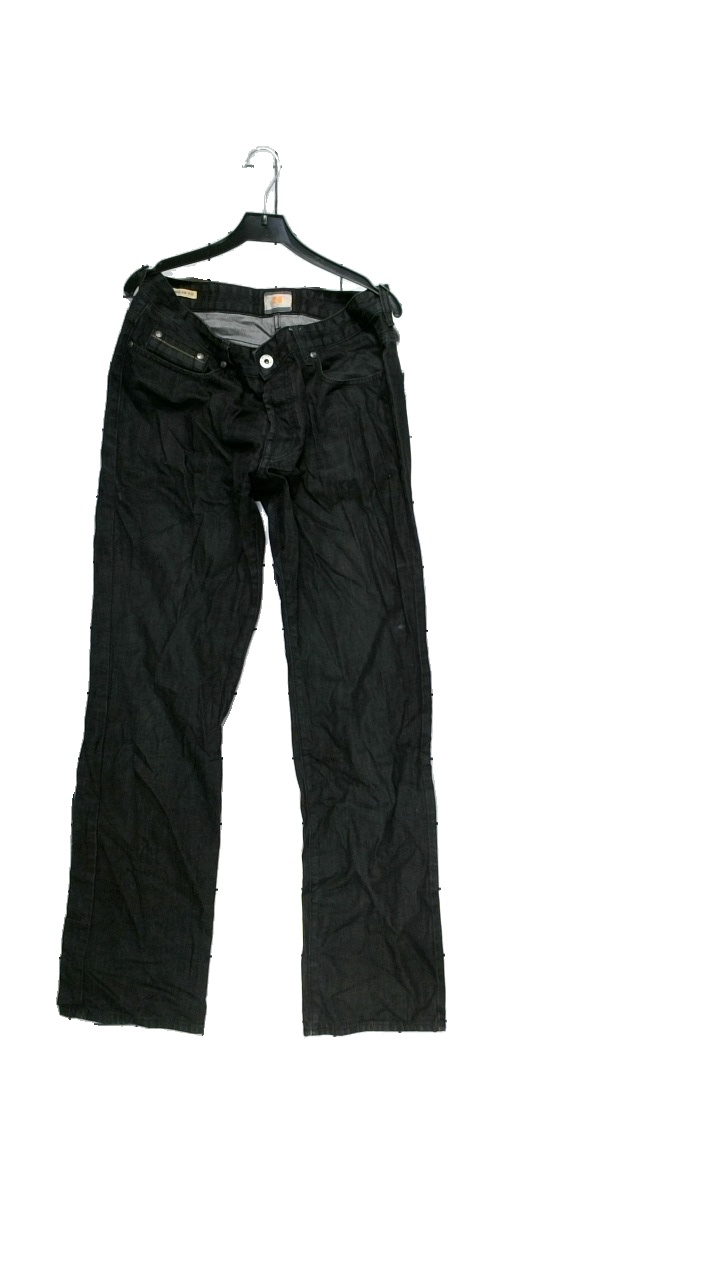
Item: Jeans (Men)
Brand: Boss, Hugo Boss
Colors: Black
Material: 100% cotton
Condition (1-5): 5
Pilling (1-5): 5
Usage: Reuse
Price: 150-250